St Nicholas, Blakeney

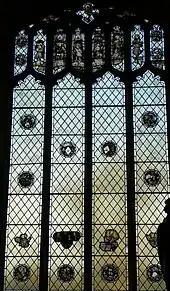
The medieval glass fragments in this window show angels in feather tights in the top panels.

John Calthorpe's "synfull body" lies at the eastern end of the nave under a marble gravestone and a brass plaque that carries his arms and a Latin inscription describing him as , "a founder [benefactor] of the convent of friars". It is possible that he was originally buried in the chancel of the Carmelite friary, as he requested, but was re-interred in the nave of St Nicholas at the Dissolution. A number of other stones carry standard tags in Latin or English requesting prayers or simply stating the identity of the internee, but Sir John Smyth's 1460 memorial enjoined "As I am that shall you be, Pray for the sowle of me".